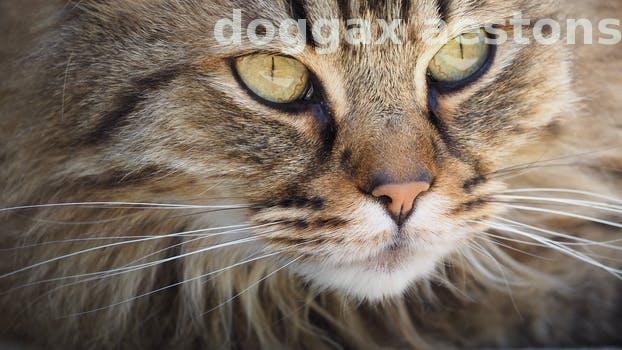
Label: Watermark